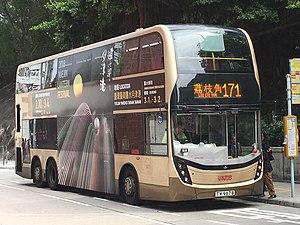
CityBus est une des compagnies de bus principales à Hong Kong. Elle est une filiale de NWS Holdings, comme son partenaire New World First Bus. Elle exploite des lignes sur toute la région spéciale administrative de Hong Kong, y compris sur une partie de l'Île de Lantau et des lignes de desserte de l'Aéroport.